Disappearance of Michelle Lewis

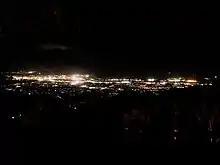
The city lights of Rockhampton where Michelle Lewis went missing on the night of 14 January 1989

On the night of 14 January 1989, Lewis had been spending time with her friend Kerry Bartley, watching movies at Bartley's Stenlake Avenue home in the suburb of Kawana. Lewis and Bartley had been friends since they became neighbours when they were both aged 13.